Behavioral ecology

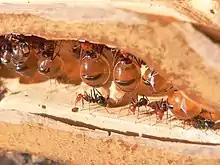
Honeypot ant

Many insect species of the order Hymenoptera (bees, ants, wasps) are eusocial. Within the nests or hives of social insects, individuals engage in specialized tasks to ensure the survival of the colony. Dramatic examples of these specializations include changes in body morphology or unique behaviors, such as the engorged bodies of the honeypot ant "Myrmecocystus mexicanus" or the waggle dance of honey bees and a wasp species, "Vespula vulgaris".